Postural yoga in India

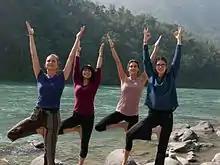
Students (standing in Vrikshasana) from around the world undergoing yoga teacher training beside the River Ganges in Rishikesh, 2015

In 1968, the English rock band The Beatles travelled to Rishikesh to take part in a Transcendental Meditation training course at Maharishi Mahesh Yogi's ashram, now derelict and renamed the Beatles Ashram. The visit sparked widespread Western interest in Indian spirituality, and has led many Westerners to travel to India hoping to find "authentic" yoga in ashrams in places such as Mysore (for Ashtanga Yoga) and Rishikesh. That movement led in turn to the creation of many yoga schools offering teacher training and promotion of India as a "yoga tourism hub" by the Indian Ministry of Tourism and the Ministry of AYUSH. Youthful Westerners' sometimes naive spiritual quests to India were gently satirised in the Mindful Yoga instructor Anne Cushman's novel "Enlightenment for Idiots".